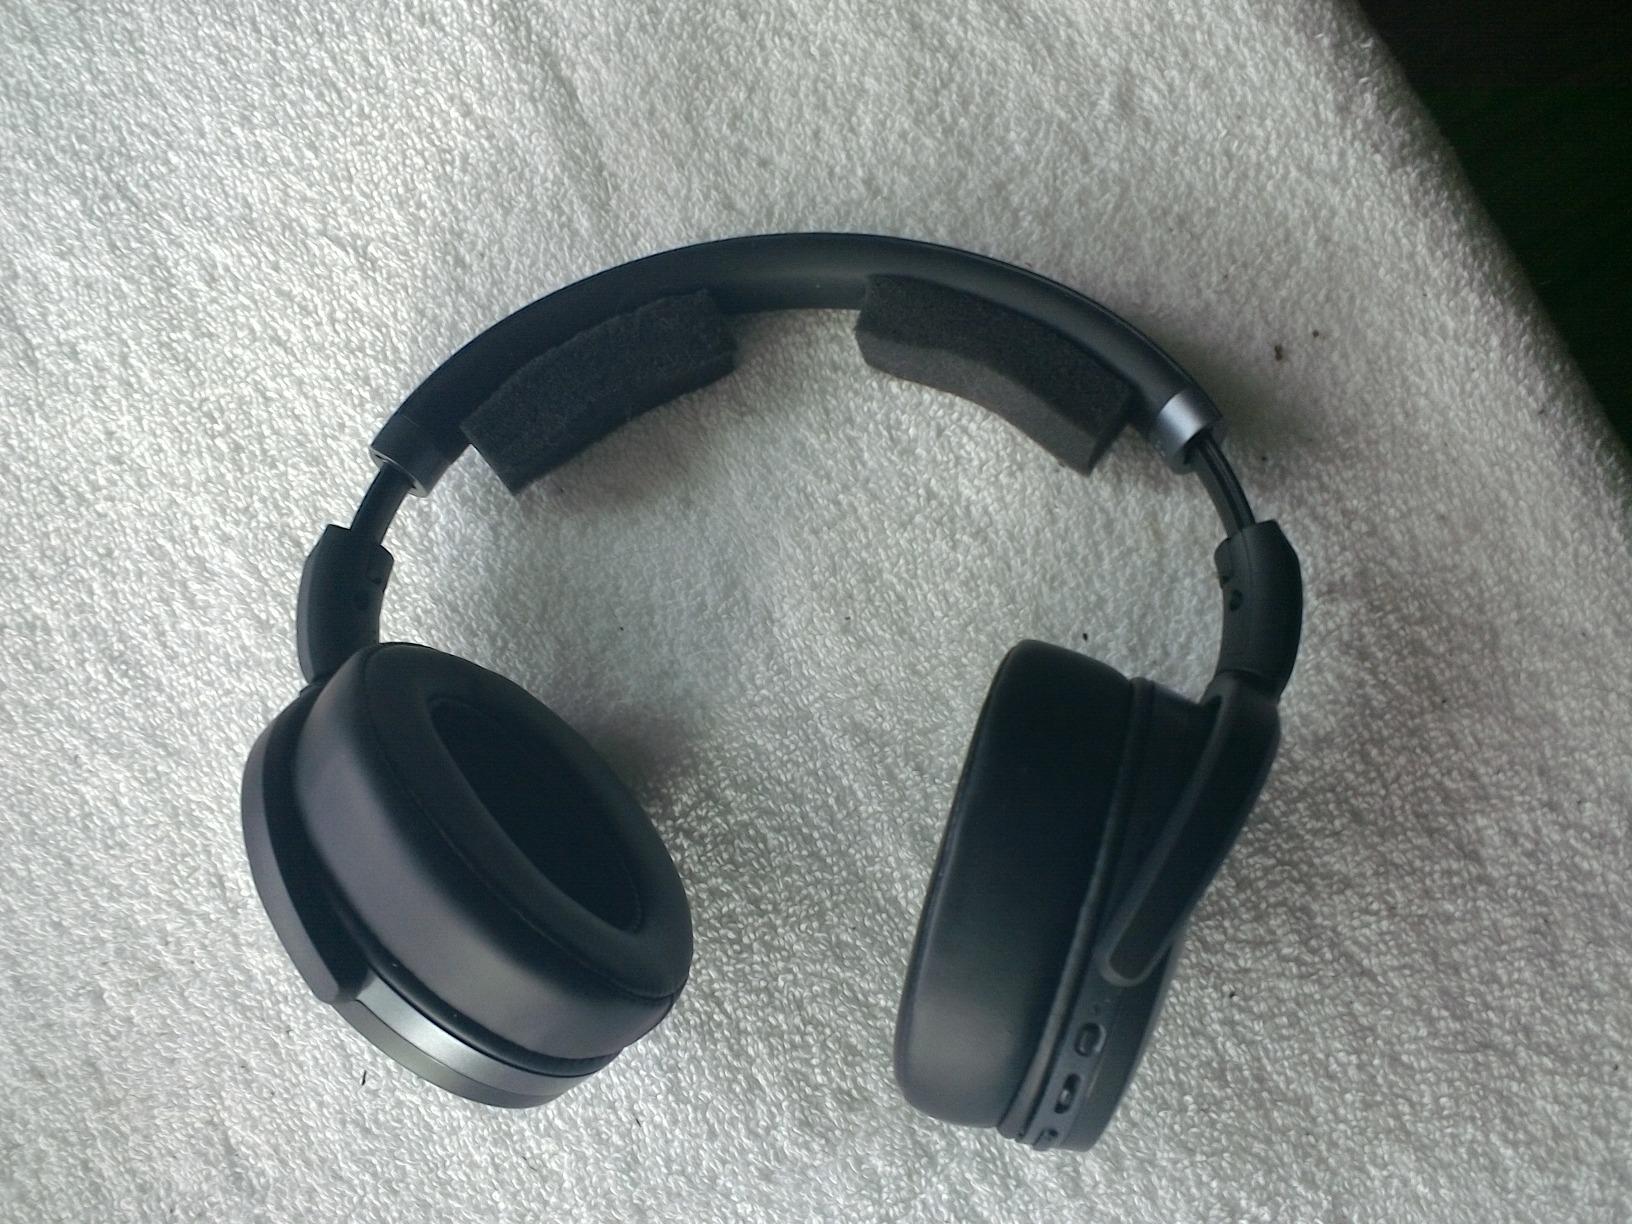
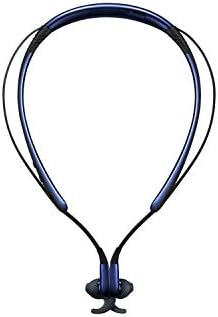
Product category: headphones
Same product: no